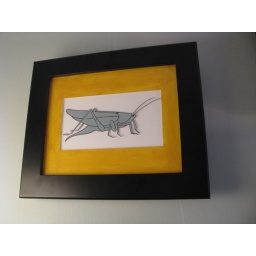
Art wall in office